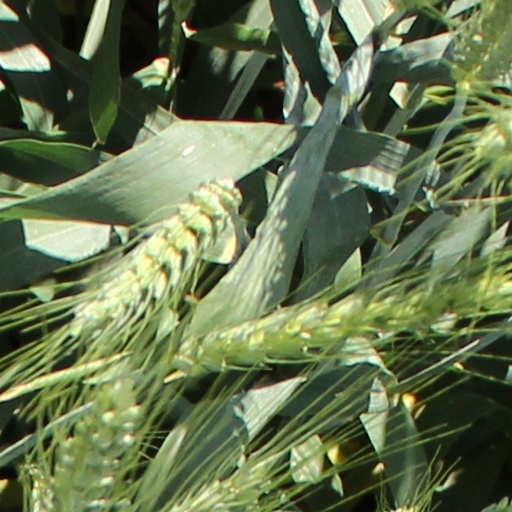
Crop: wheat